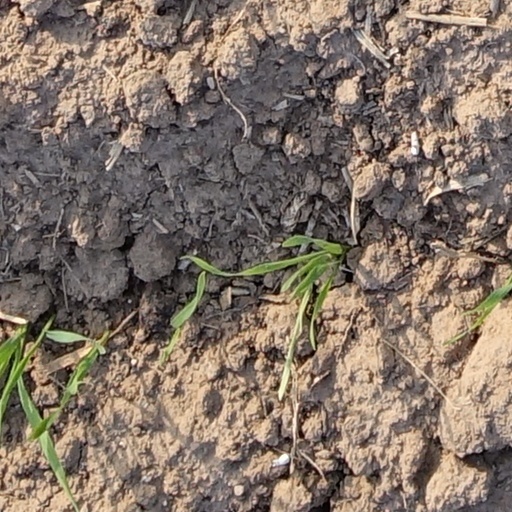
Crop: wheat